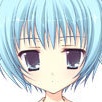
Portrait style: Anime Portrait